Wyoming Cottage

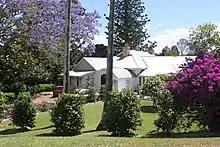
Wyoming Cottage

The original section of this Colonial bungalow is of sandstock bricks finished with stucco. The house has a simple plan, typical of cottages of this period, with a central hallway, with pairs of rooms on either side, and a verandah wrapping around the front and side elevations. The four main rooms have fireplaces with either timber or marble surrounds. The three bedrooms have glazed French doors to the verandahs. These are likely to be original as evidenced by the very fine profile of the mullions. The front door seems to be original with finely detailed side lights and fanlight.